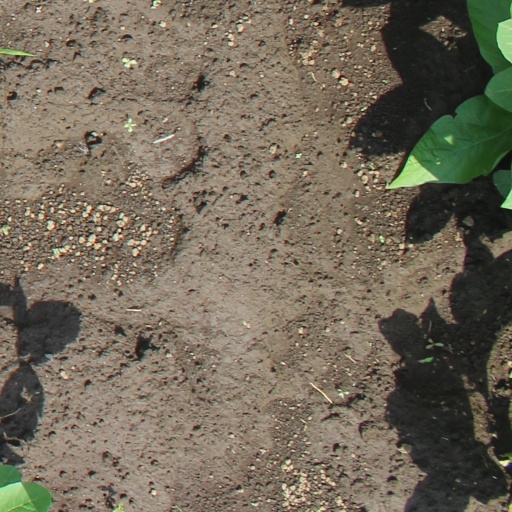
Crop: soybean